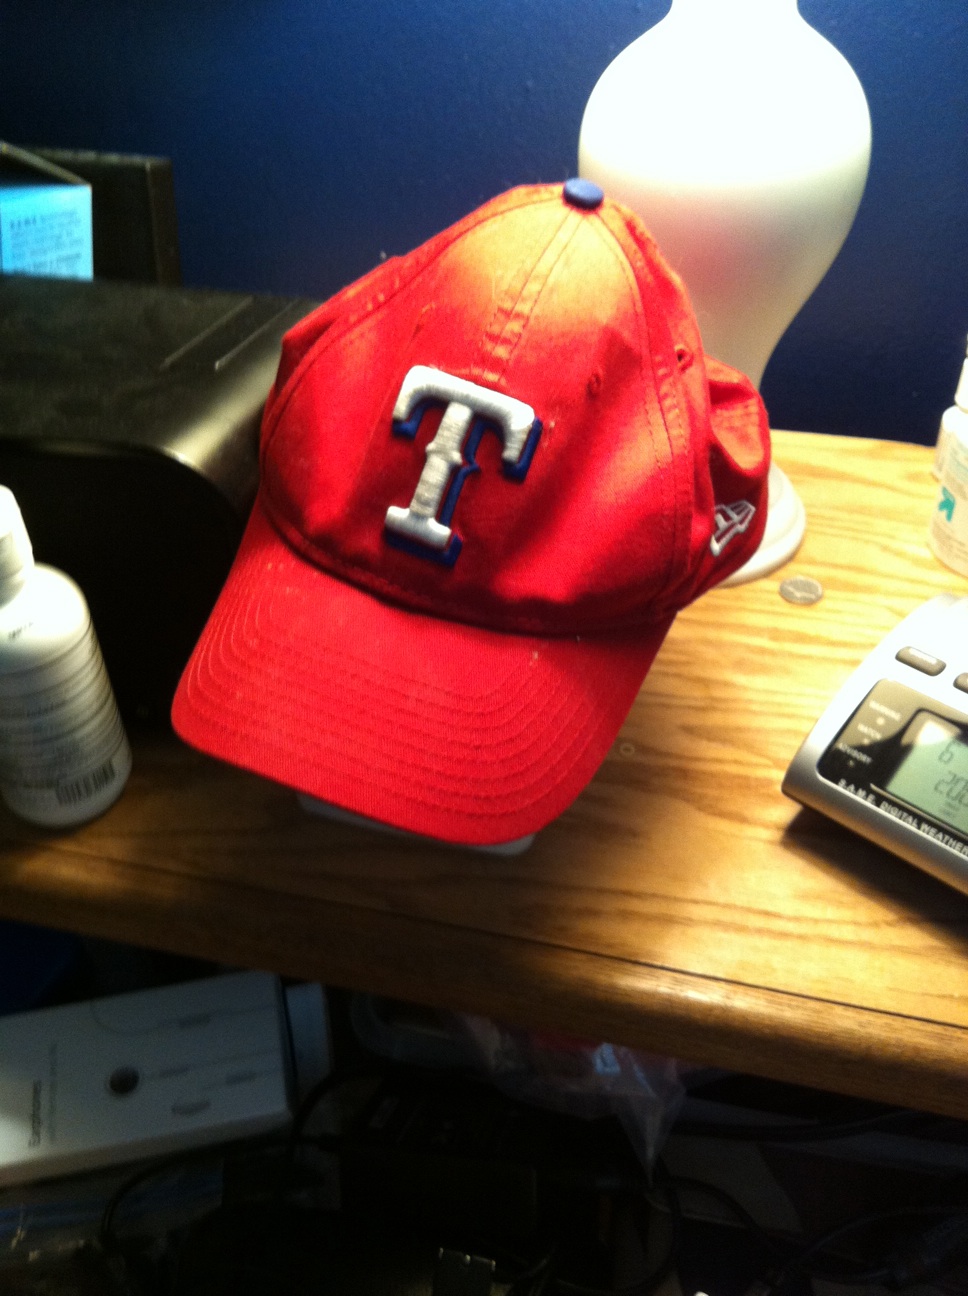Question: What color is this hat?
Answer: red